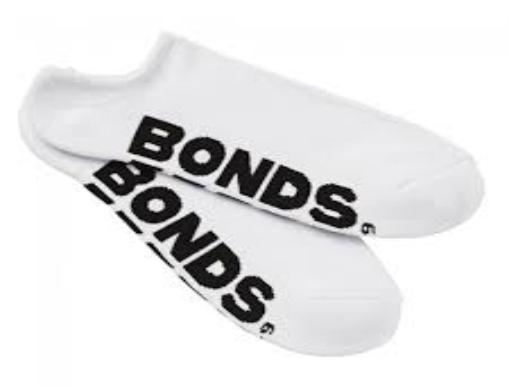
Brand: Bonds
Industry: Clothes